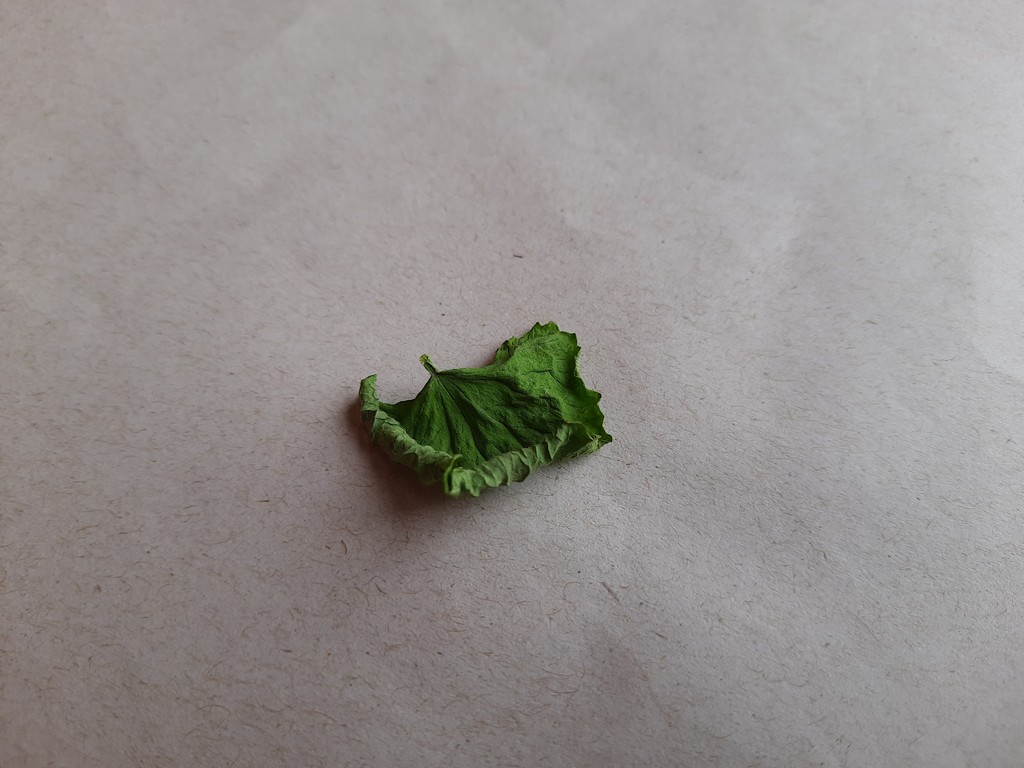
Label: Dried